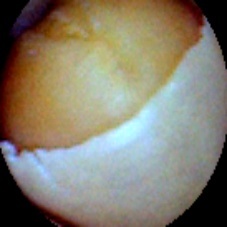
Label: Skin-damaged